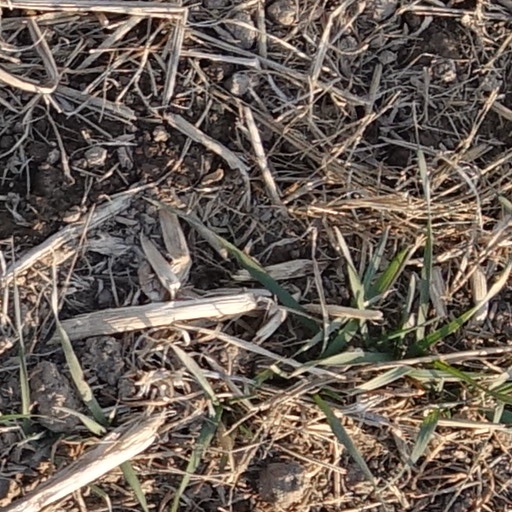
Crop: wheat